Laskill

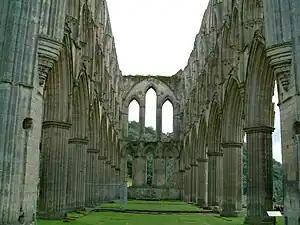
The ruins of the nearby Rievaulx Abbey

Laskill is a small hamlet in Bilsdale, 5 miles (8 km) north-west of Helmsley, North Yorkshire, England, on the road from Helmsley to Stokesley and is located within the North York Moors National Park. Archaeological investigations have revealed that the Cistercian monks of the nearby Rievaulx Abbey had a large woolhouse there, dating from the middle of the 13th century.